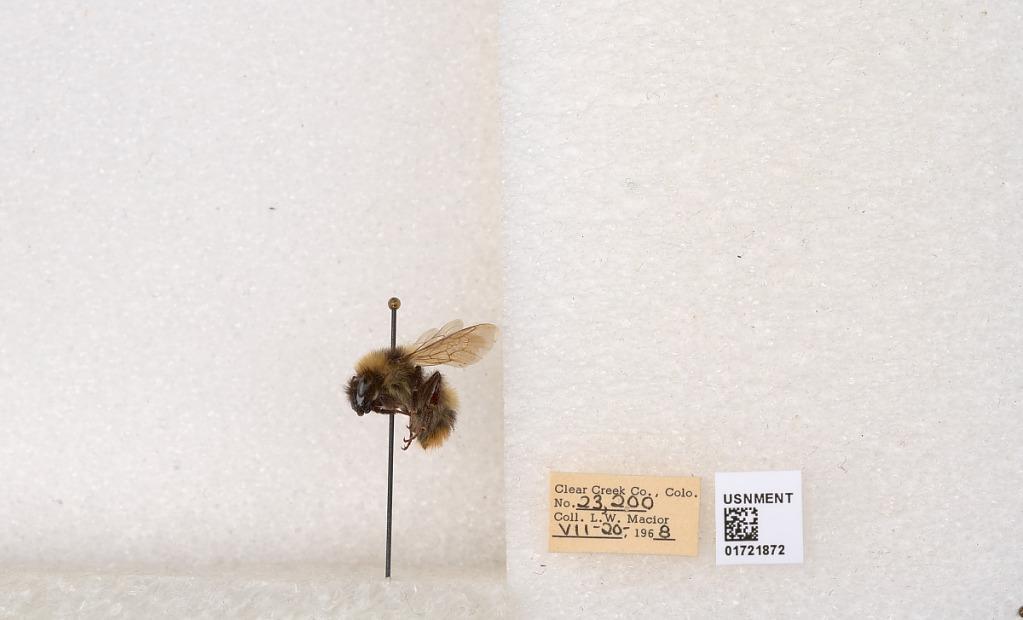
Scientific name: Bombus kirbyellus
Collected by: L. Macior
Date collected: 1968-7-20
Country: United States
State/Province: Colorado
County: Clear Creek
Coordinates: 39.6891, -105.644